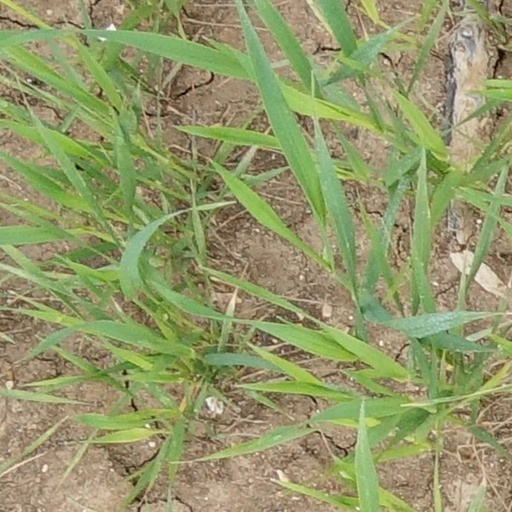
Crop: wheat